History of Poles in the United States

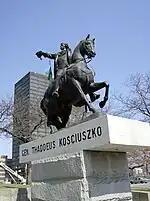
Kościuszko statue, Detroit

Later Polish immigrants included Jakub Sadowski, who in 1770, settled in New York with his sonsthe first Europeans to penetrate as far as Kentucky. It is said that Sandusky, Ohio, was named after him, although the name is more likely derived from the Wyandot language in which "sa-un-dus-tee" means "water within pools" or "cold water". At the time, Polish–Lithuanian Commonwealth was failing and being gradually stripped of its independence due to military partitions by foreign powers, a number of Polish patriots, among them Casimir Pulaski and Tadeusz Kościuszko, left for America to fight in the American Revolutionary War.